Hank Allen

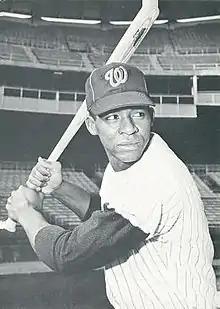

Harold Andrew "Hank" Allen (July 23, 1940 – May 29, 2024) was an American professional baseball player who appeared in Major League Baseball, primarily as an outfielder, for the Washington Senators (1966–1970), Milwaukee Brewers (1970) and Chicago White Sox (1972–1973).